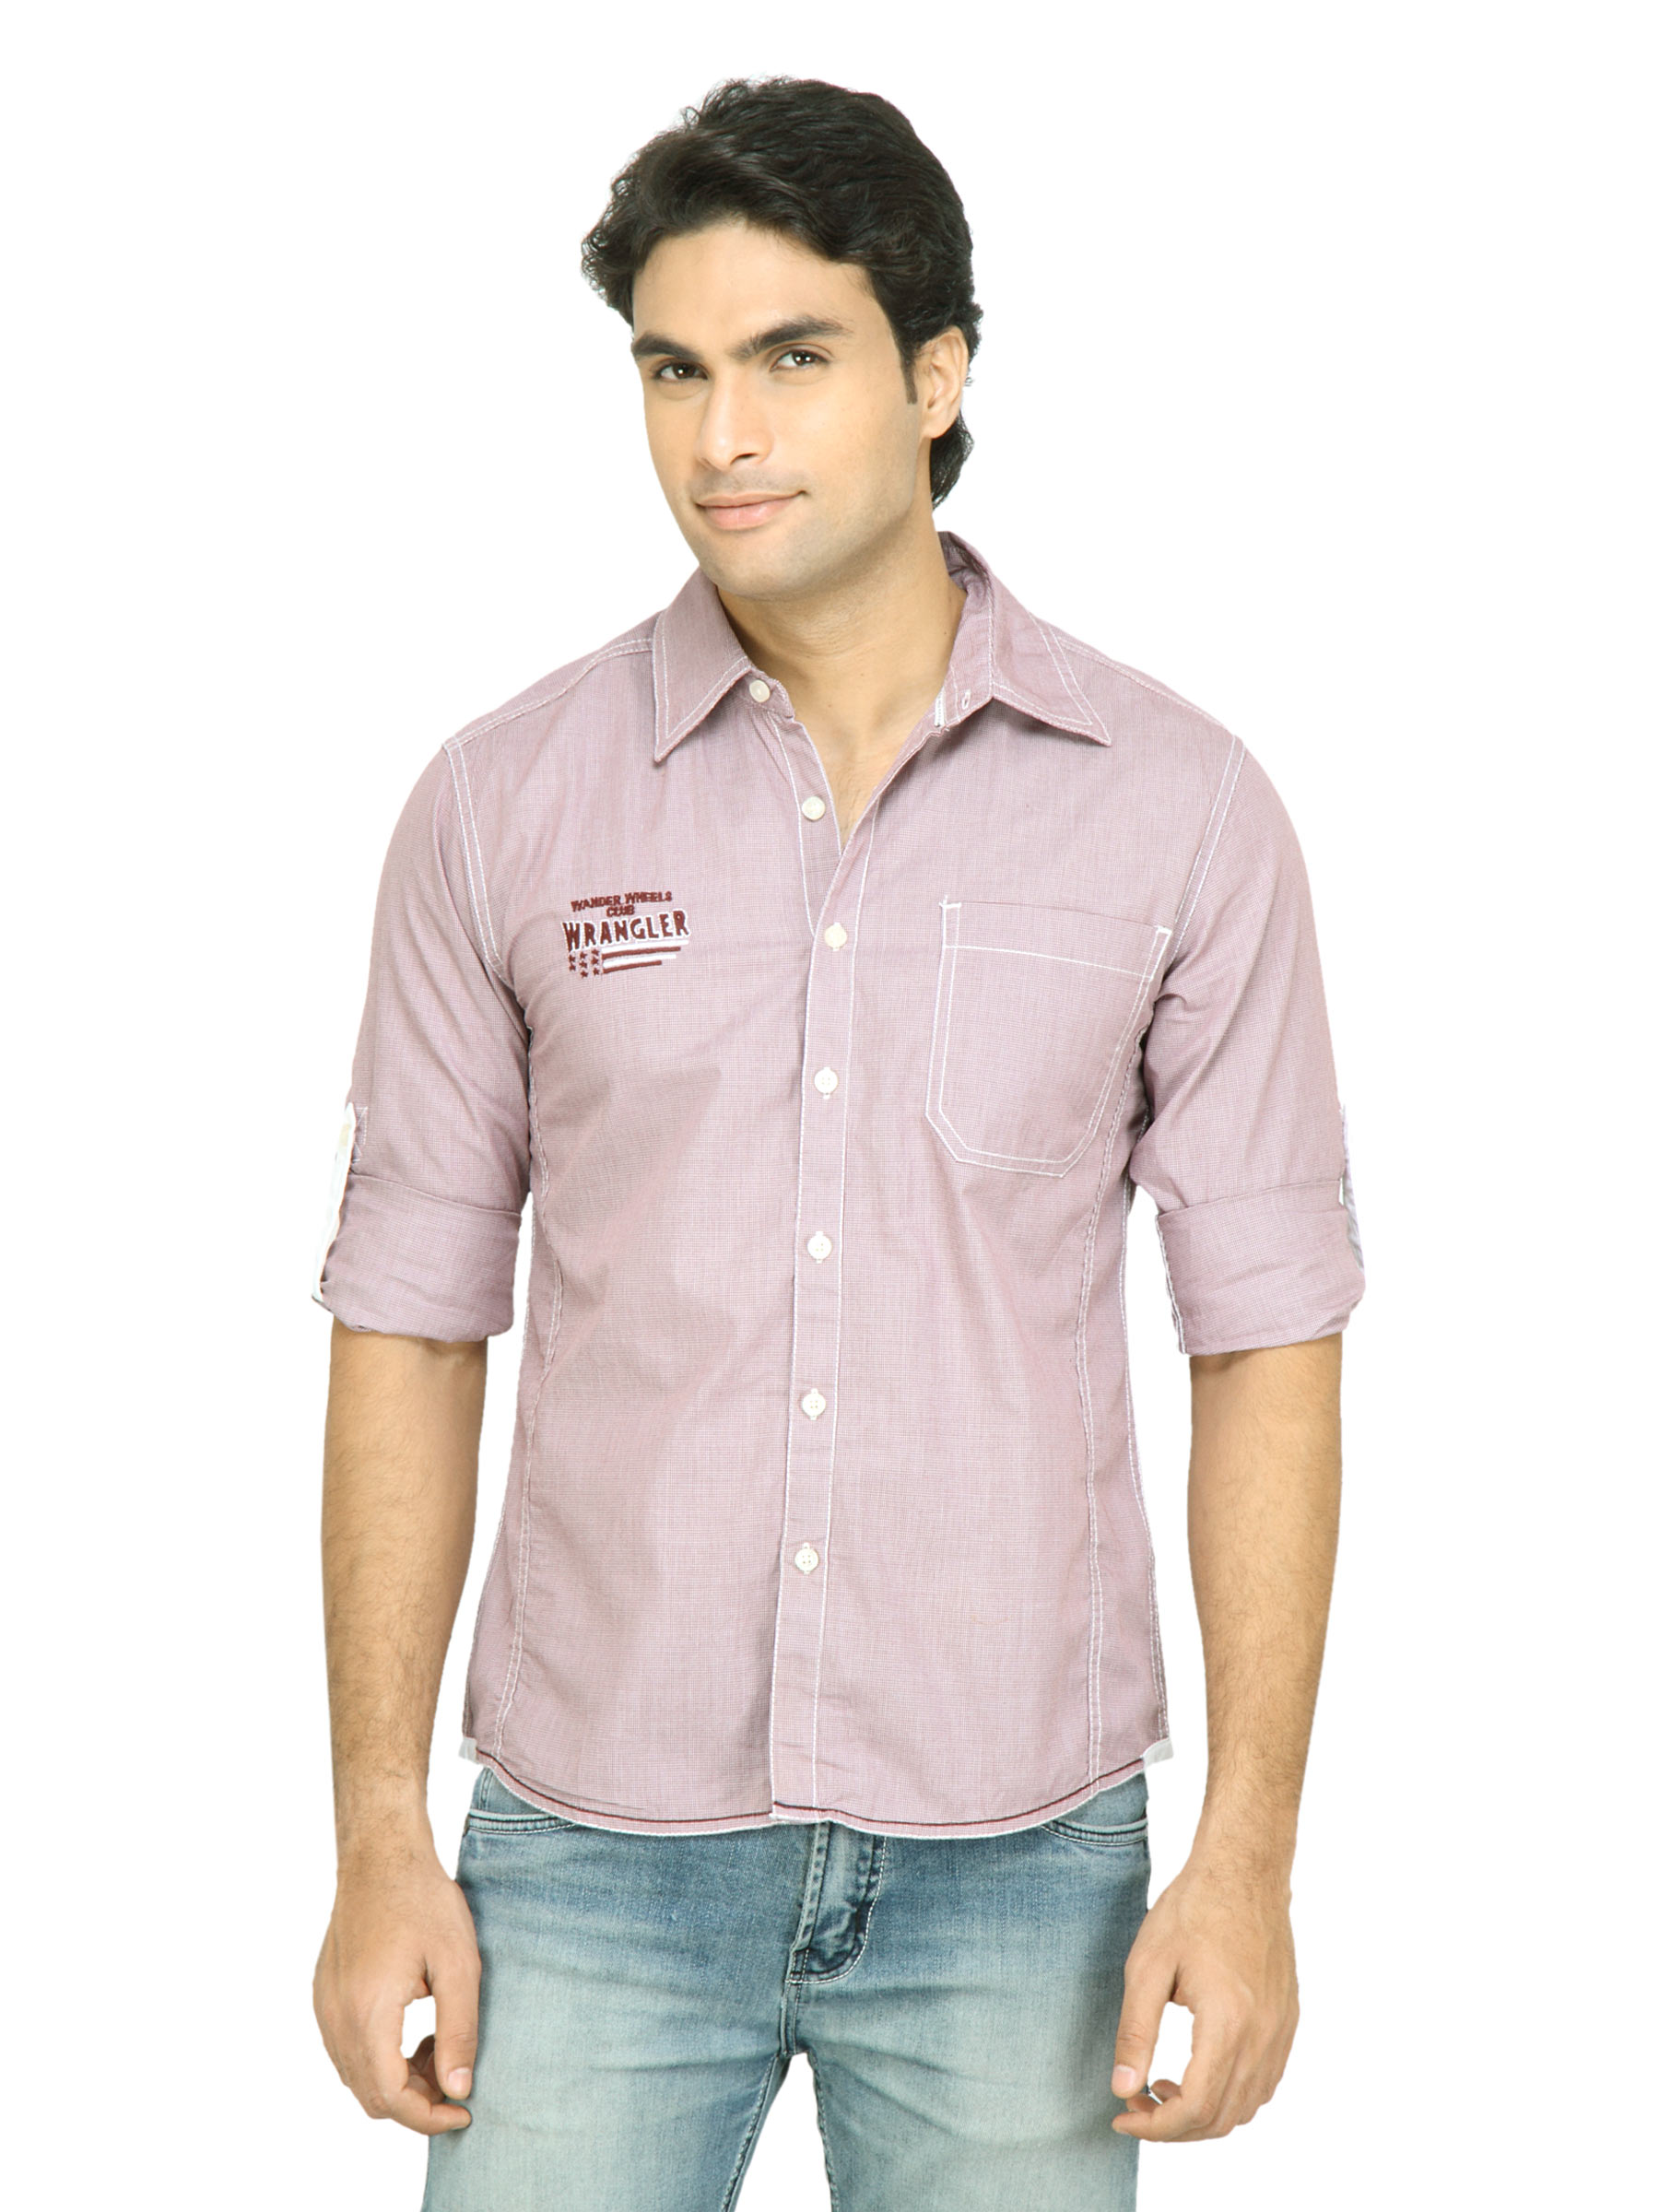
Wrangler Men Check Maroon Shirt
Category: Apparel / Topwear / Shirts
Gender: Men
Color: Maroon
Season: Fall 2011
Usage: Casual